Museum Rudana

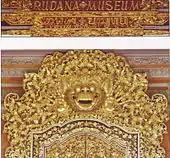
The Gate of Museum Rudana

Nyoman Rudana designed the building, which is three stories tall and built using Balinese architecture and philosophical artifacts. "Tri Angga", the three parts of a human body: the head, trunk, and legs; "Tri Manggala", the division of a compound into 3 sections: the inner, middle, and outer sections; "Tri Loka", the concept of the universe which is divided into , , : the worlds beneath, intermediate and above.